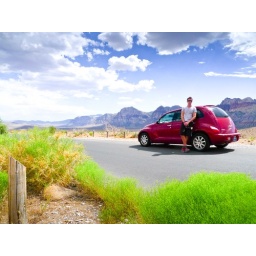
Rental car in Red rock canyon nr vegas